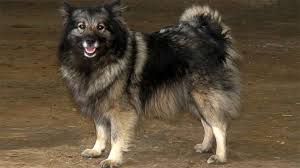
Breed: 223-n000092-keeshond